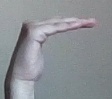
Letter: haa